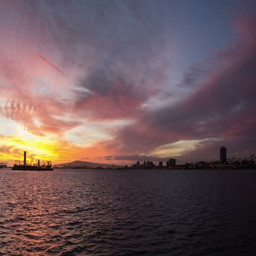
time lapse of sun setting